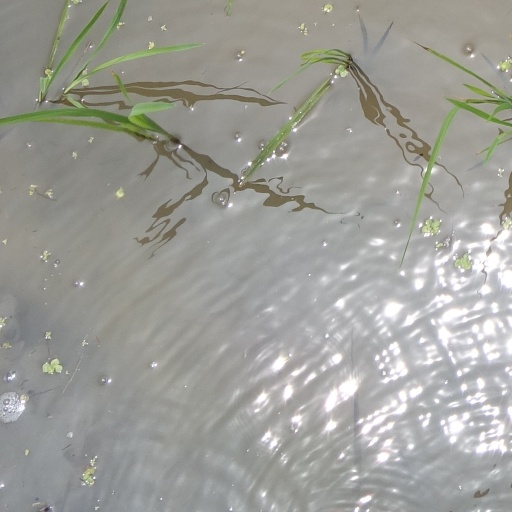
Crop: rice